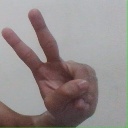
अक्षर: ऐ